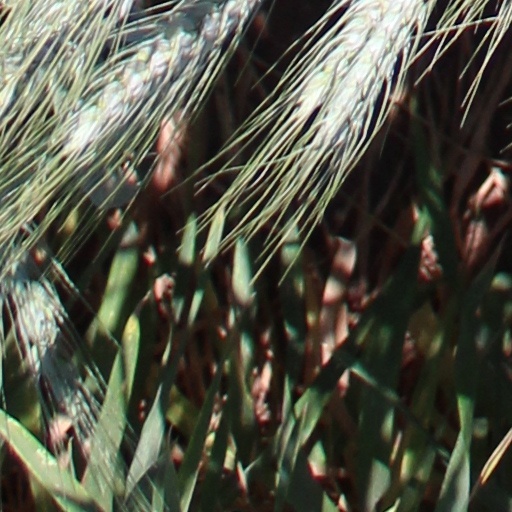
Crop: wheat